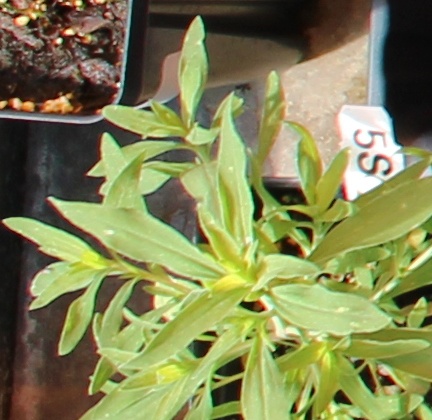
Label: Kochia